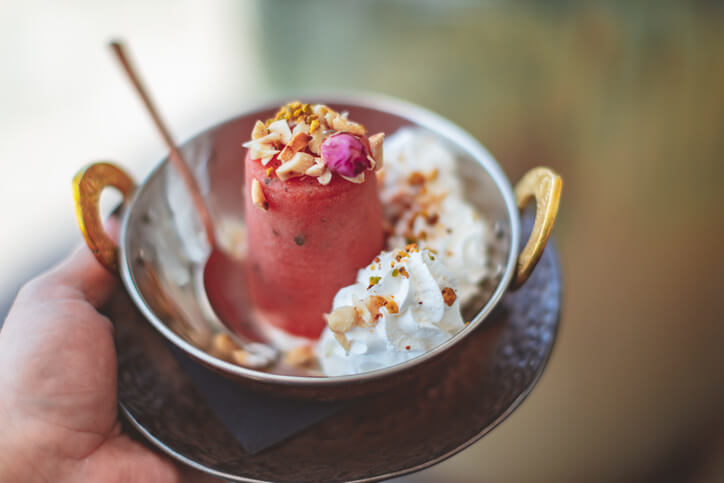
Dish: kulfi